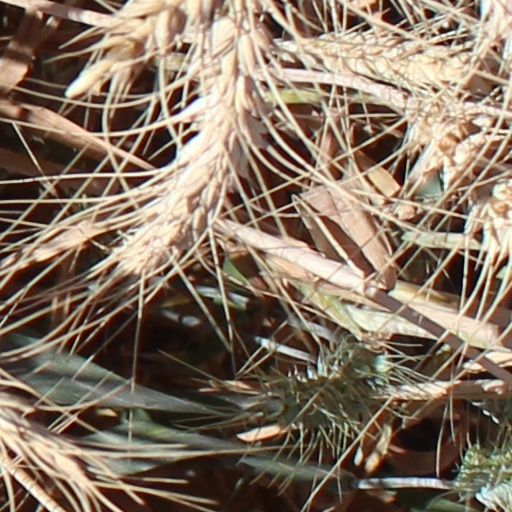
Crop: wheat